SoFaygo

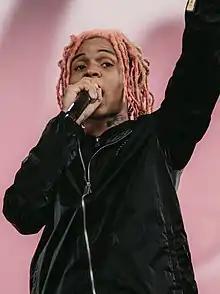
SoFaygo in 2022

Andre Dontrel Burt Jr. (born October 3, 2001), better known by his stage name SoFaygo (formerly stylized as $ofaygo), is an American rapper and singer. His 2019 single, "Knock Knock", went viral on TikTok in late 2020 before it received platinum certification by the Recording Industry Association of America (RIAA). The following year, he guest appeared on Trippie Redd's song "MP5", which marked his first entry on the "Billboard" Hot 100. He signed with fellow rapper Travis Scott's Cactus Jack Records to release his debut studio album, "Pink Heartz" (2022).